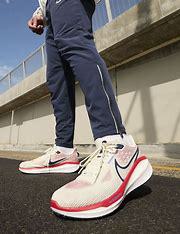
Brand: Nike
Model: Vomero 17